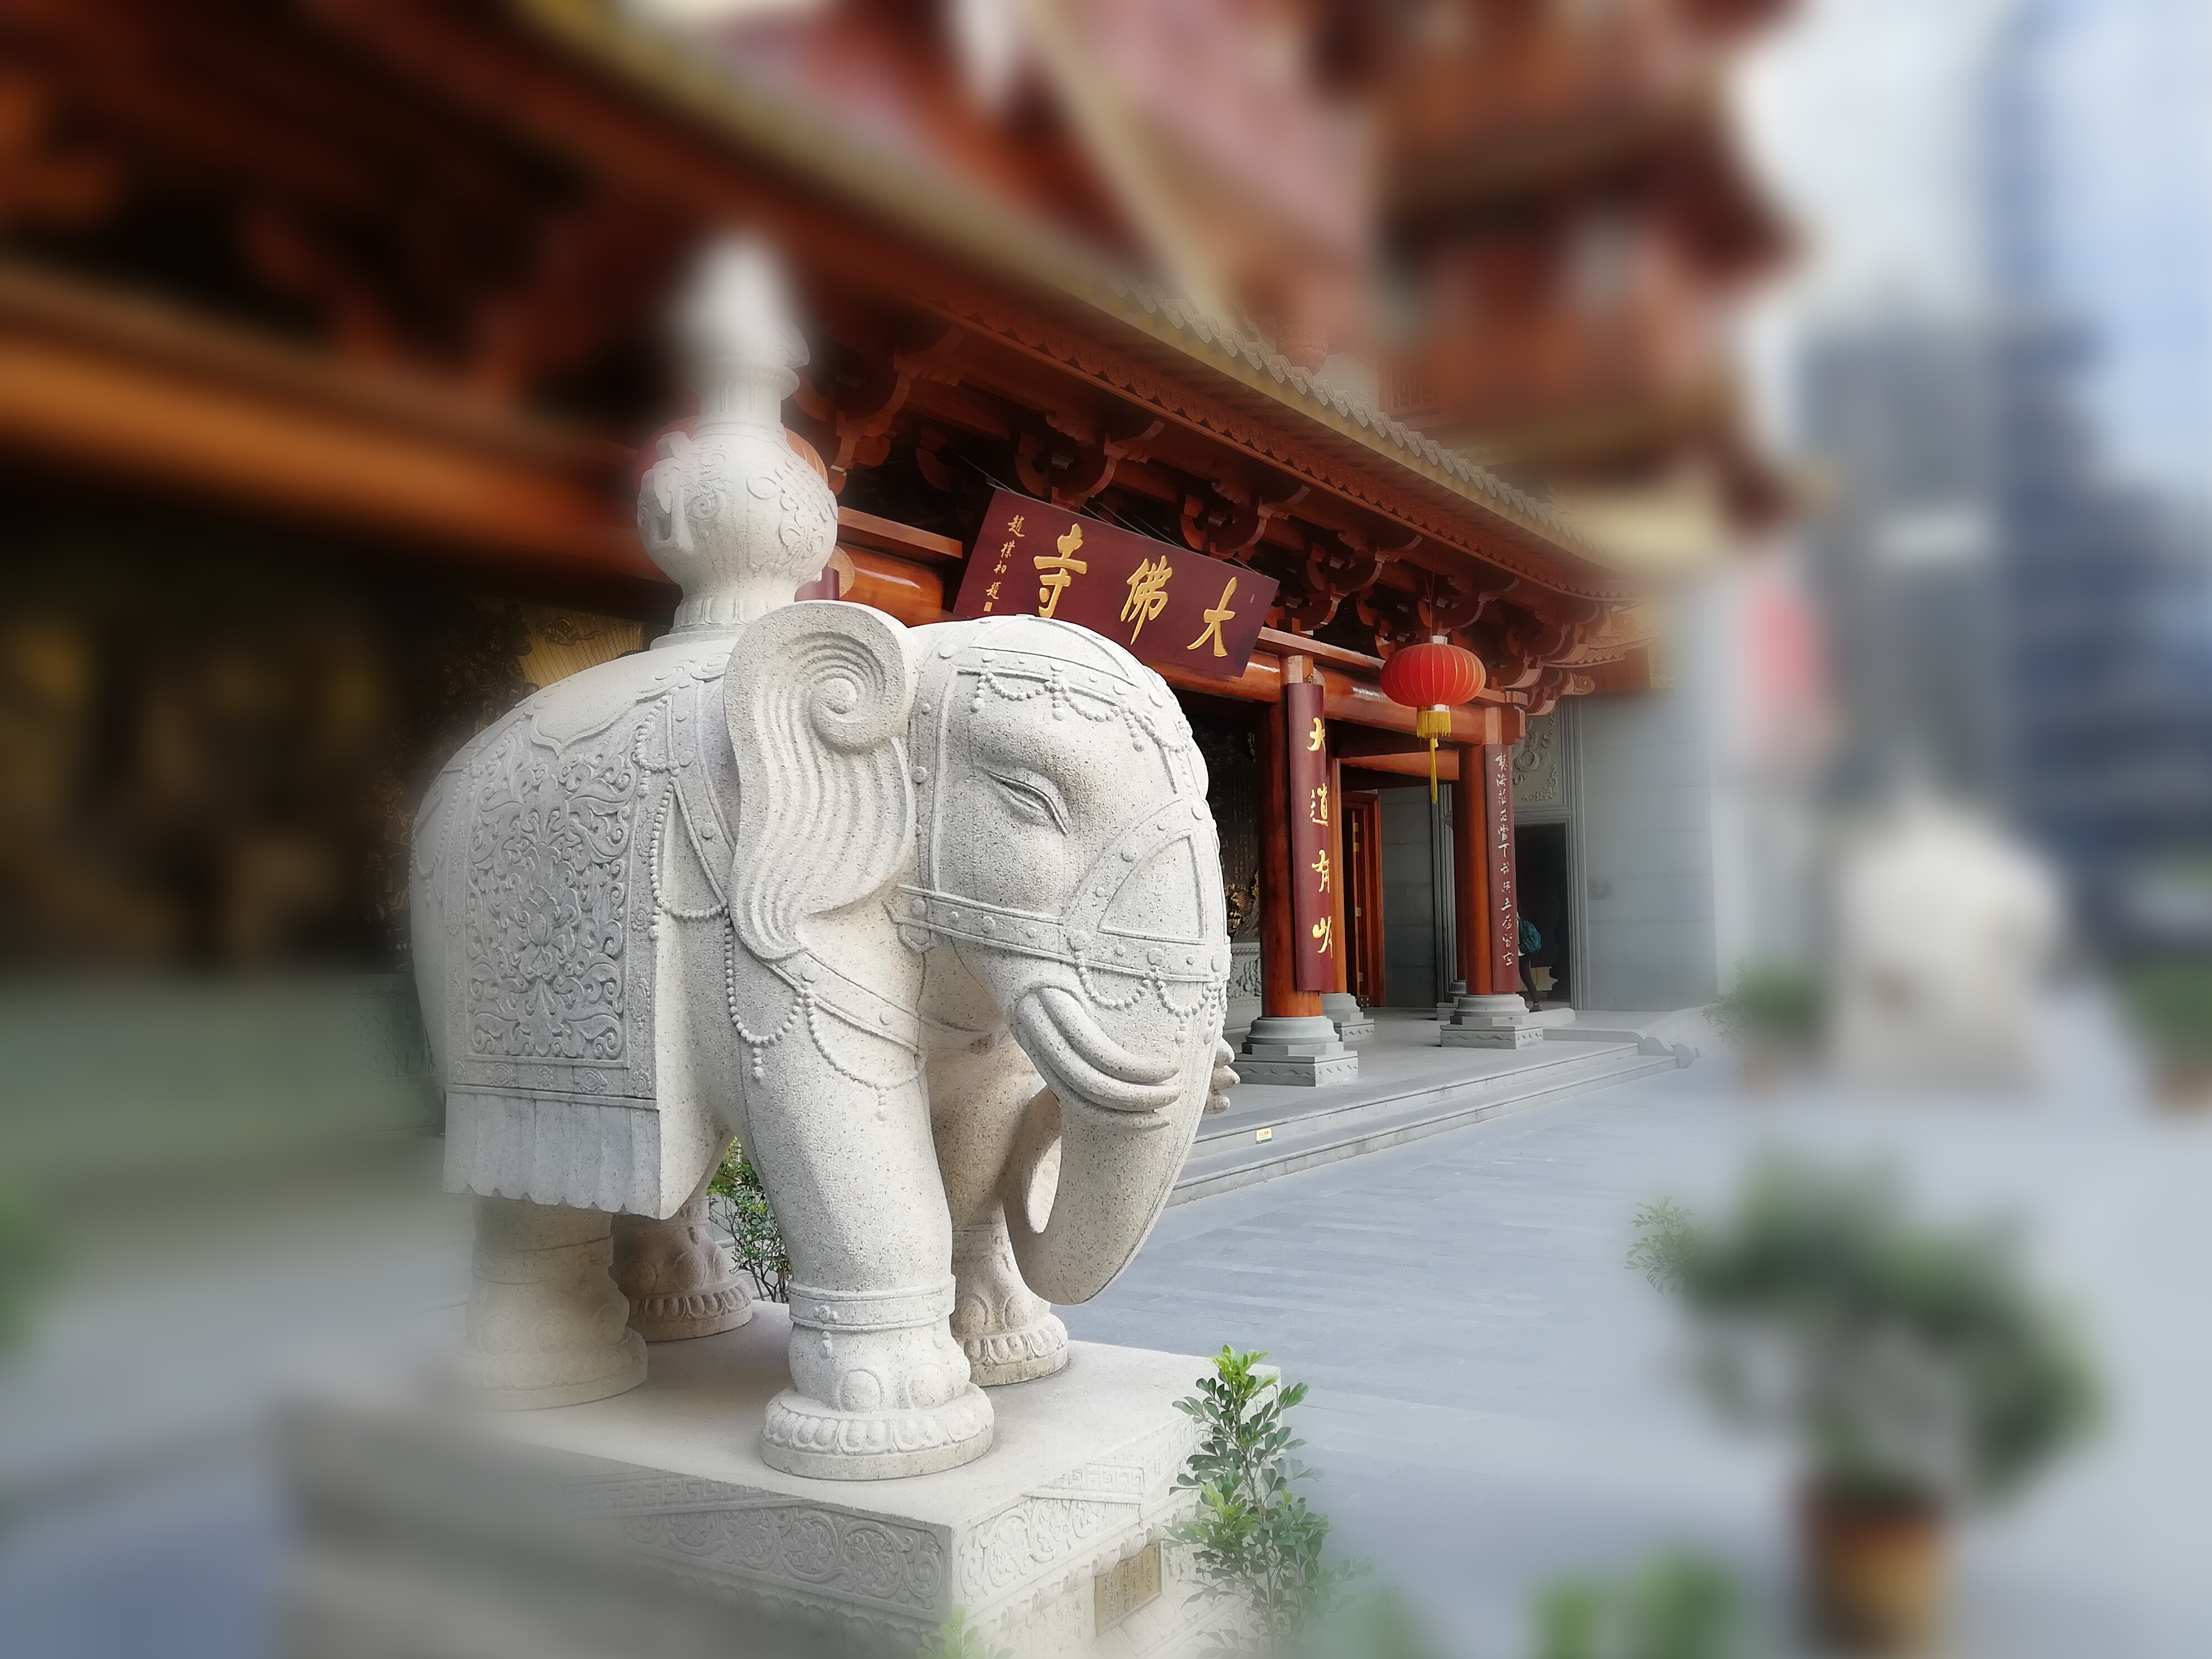
elephant, sculpture, stone, temple, chinese temple, guangzhou, china, plant, statue, working animal, indian elephant, elephants and mammoths, font, art, snout, ancient history, monument, carving, terrestrial animal, visual arts, historic site, stone carving, chinese architecture, place of worship, african elephant, tourism, history, column, artifact, japanese architecture, facade